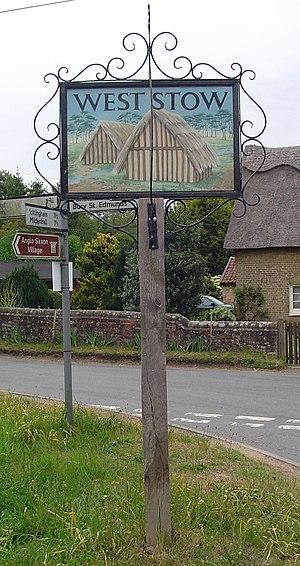
West Stow est un village et une paroisse civile du Suffolk, en Angleterre. Il est situé à quelques kilomètres au nord de la ville de Bury St Edmunds. Administrativement, il relève du district de St Edmundsbury. Au moment du recensement de 2011, il comptait 174 habitants.